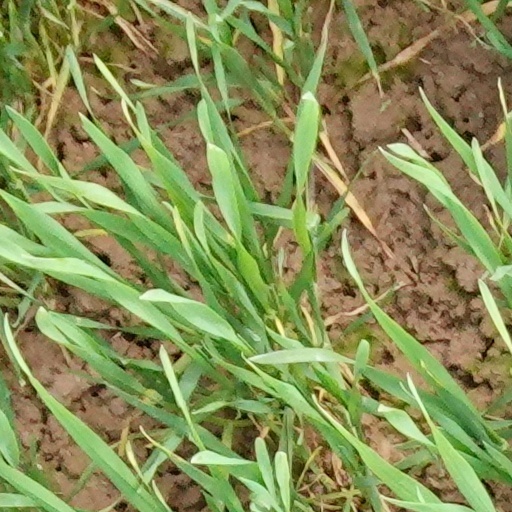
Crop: wheat